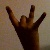
The image shows a hand gesture representing the number 8 in Indian Sign Language.